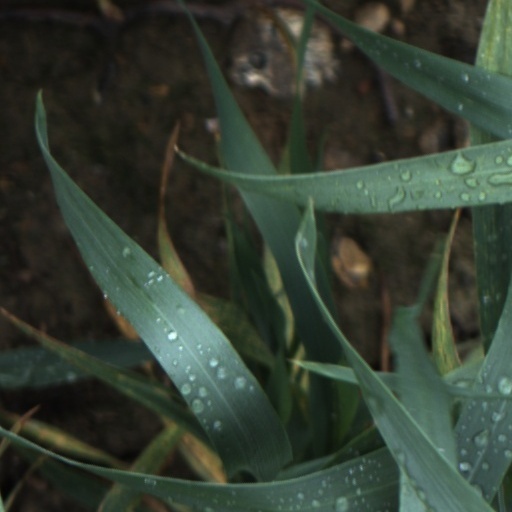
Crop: wheat